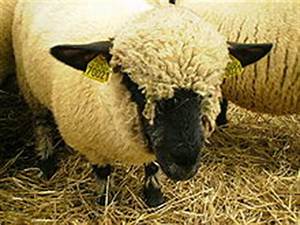
Label: pecora